Racing flags

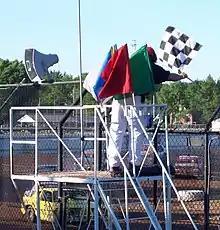
The flagman displaying the chequered flag with a complete set of stockcar racing flags

Racing flags are traditionally used in auto racing and similar motorsports to indicate track conditions and to communicate important messages to drivers. Typically, the starter, sometimes the grand marshal of a race, waves the flags atop a flag stand near the start-finish line. Track marshals are also stationed at observation posts along the race track in order to communicate both local and course-wide conditions to drivers. Alternatively, some race tracks employ lights to supplement the primary flag at the start-finish line.